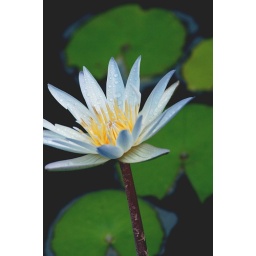
who are very sad right now...midnight last night and i'm sitting in front of my laptop crying...need a hug...